Seabiscuit

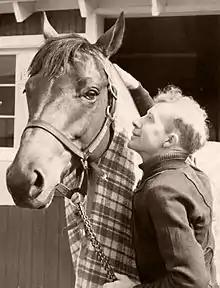
Seabiscuit with Red Pollard

In 1938, as a five-year-old, Seabiscuit's success continued. On February 19, Pollard suffered a terrible fall while racing on Fair Knightess, another of Howard's horses. With half of Pollard's chest caved in by the weight of the fallen horse, Howard had to find a new jockey. After trying three, he settled on George Woolf, an already successful rider and old friend of Pollard's.